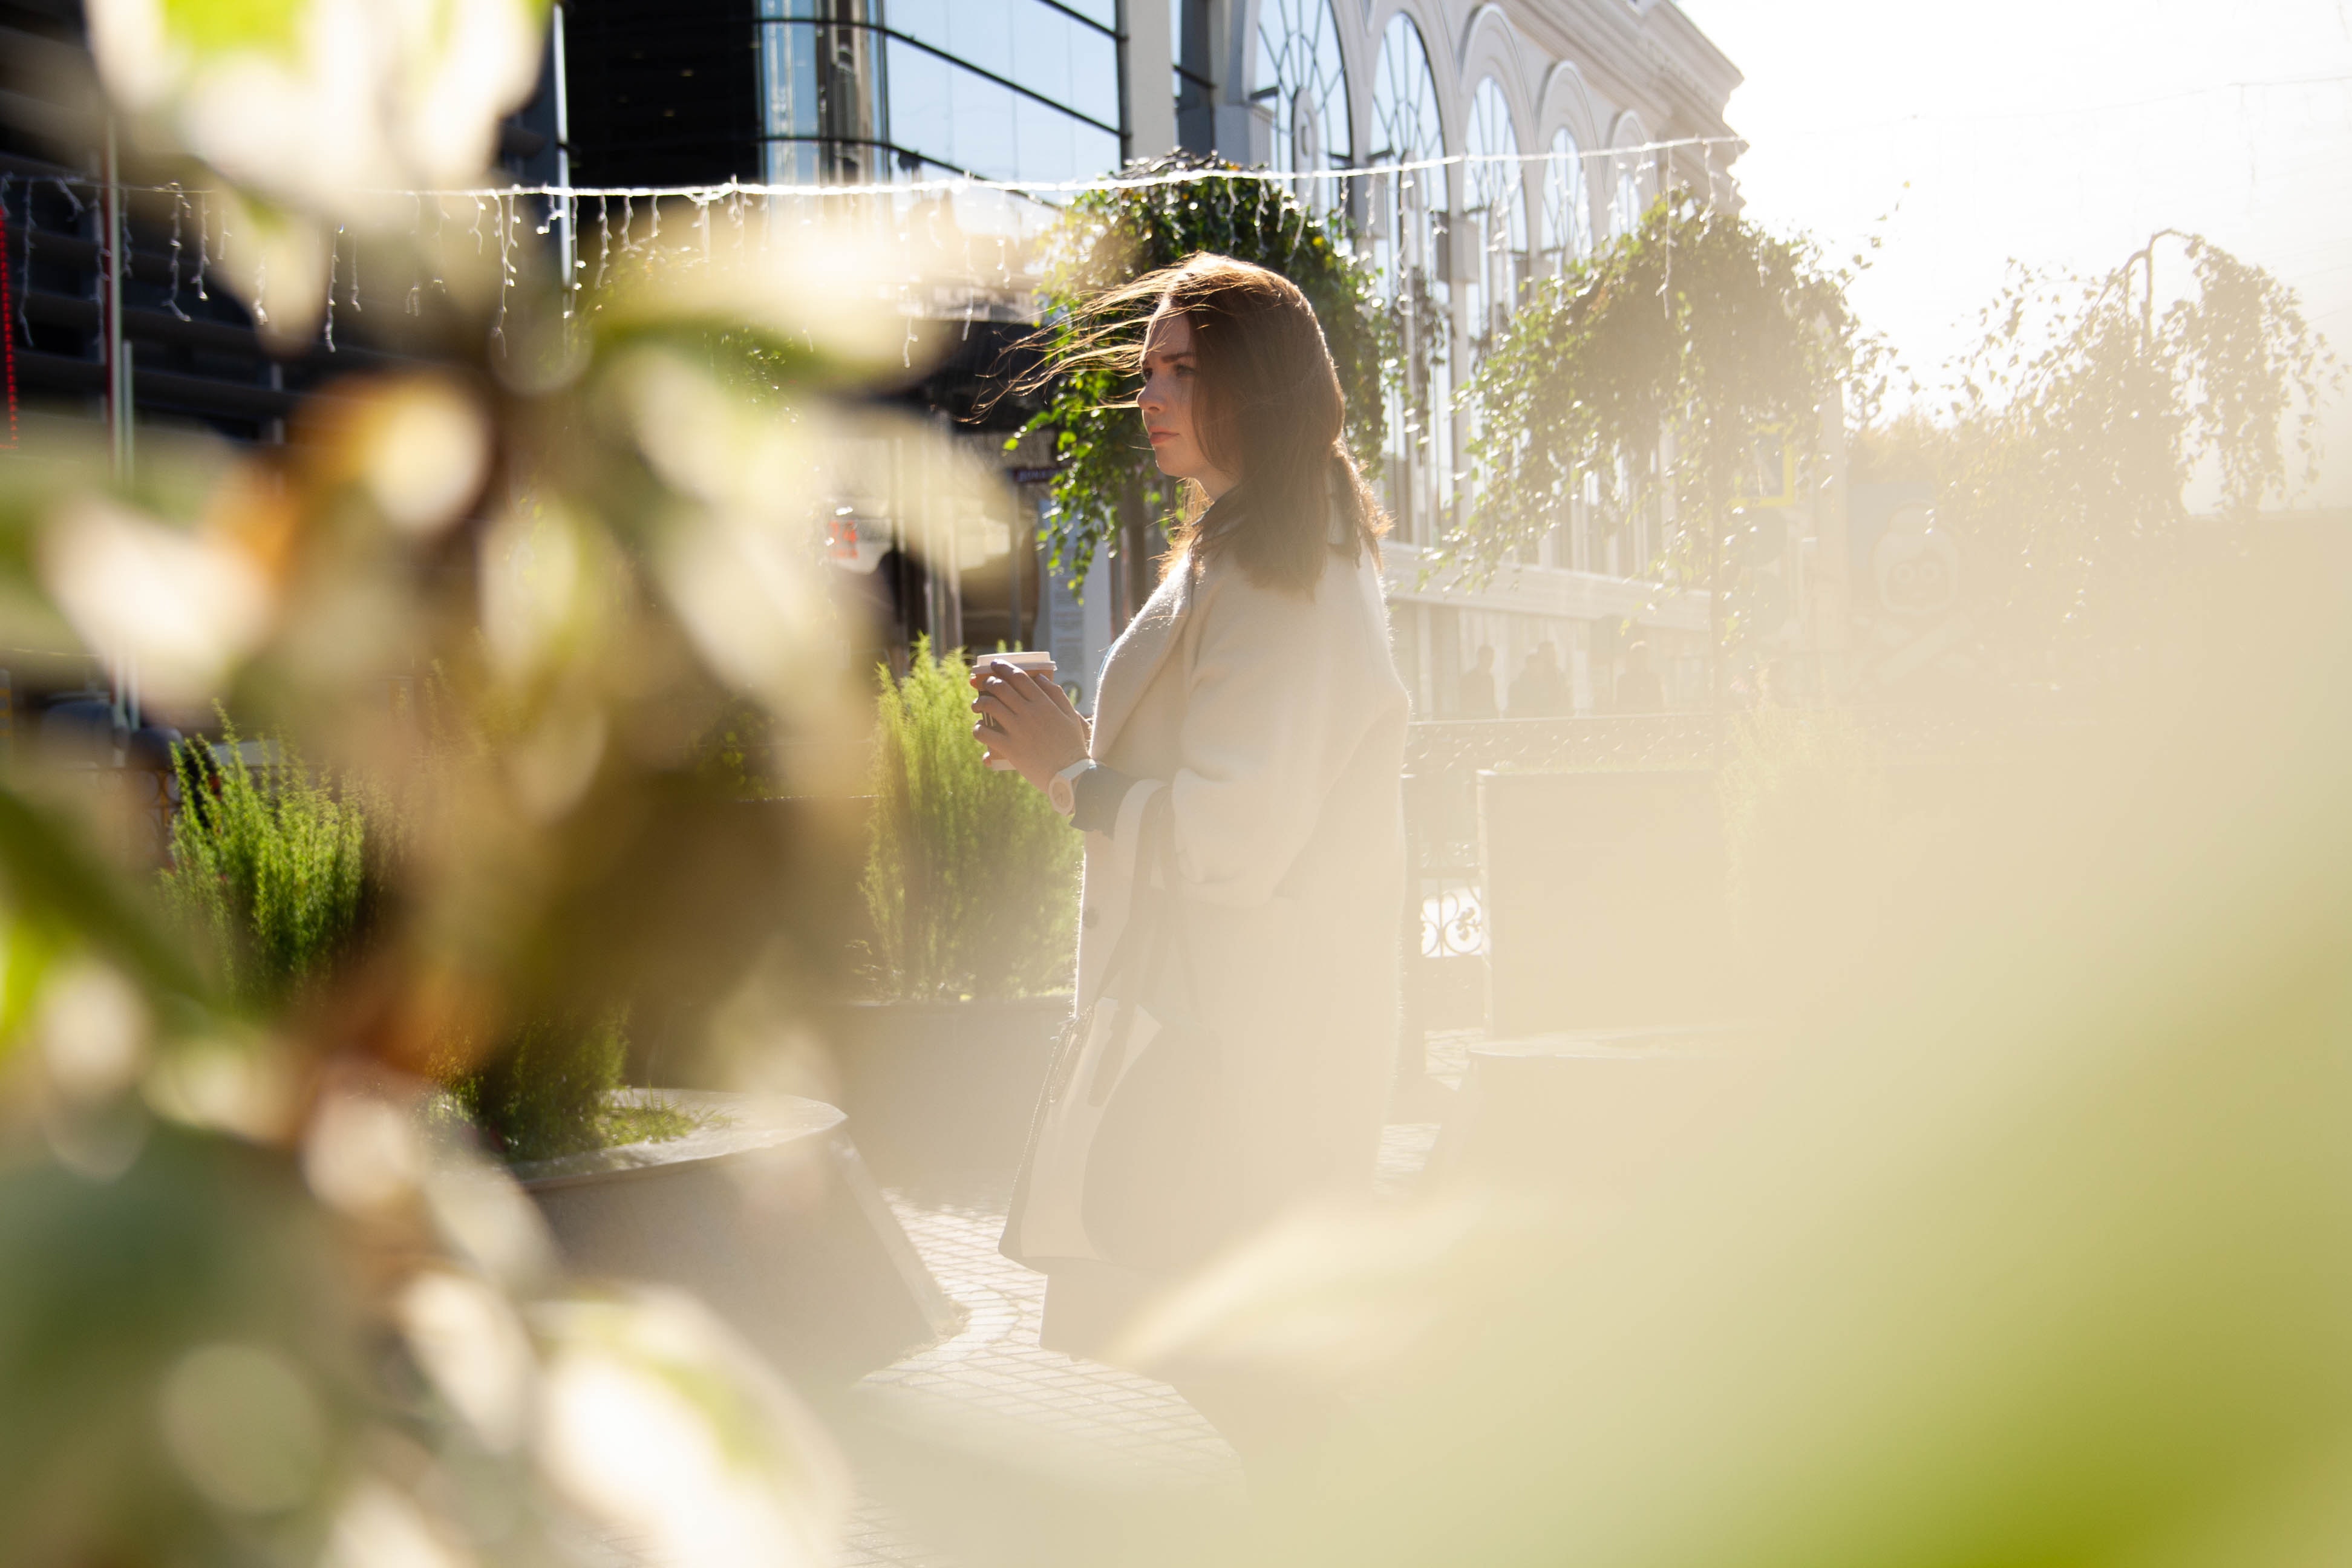
photograph, yellow, photography, sunlight, grass, flower, girl, plant, tree, spring, water